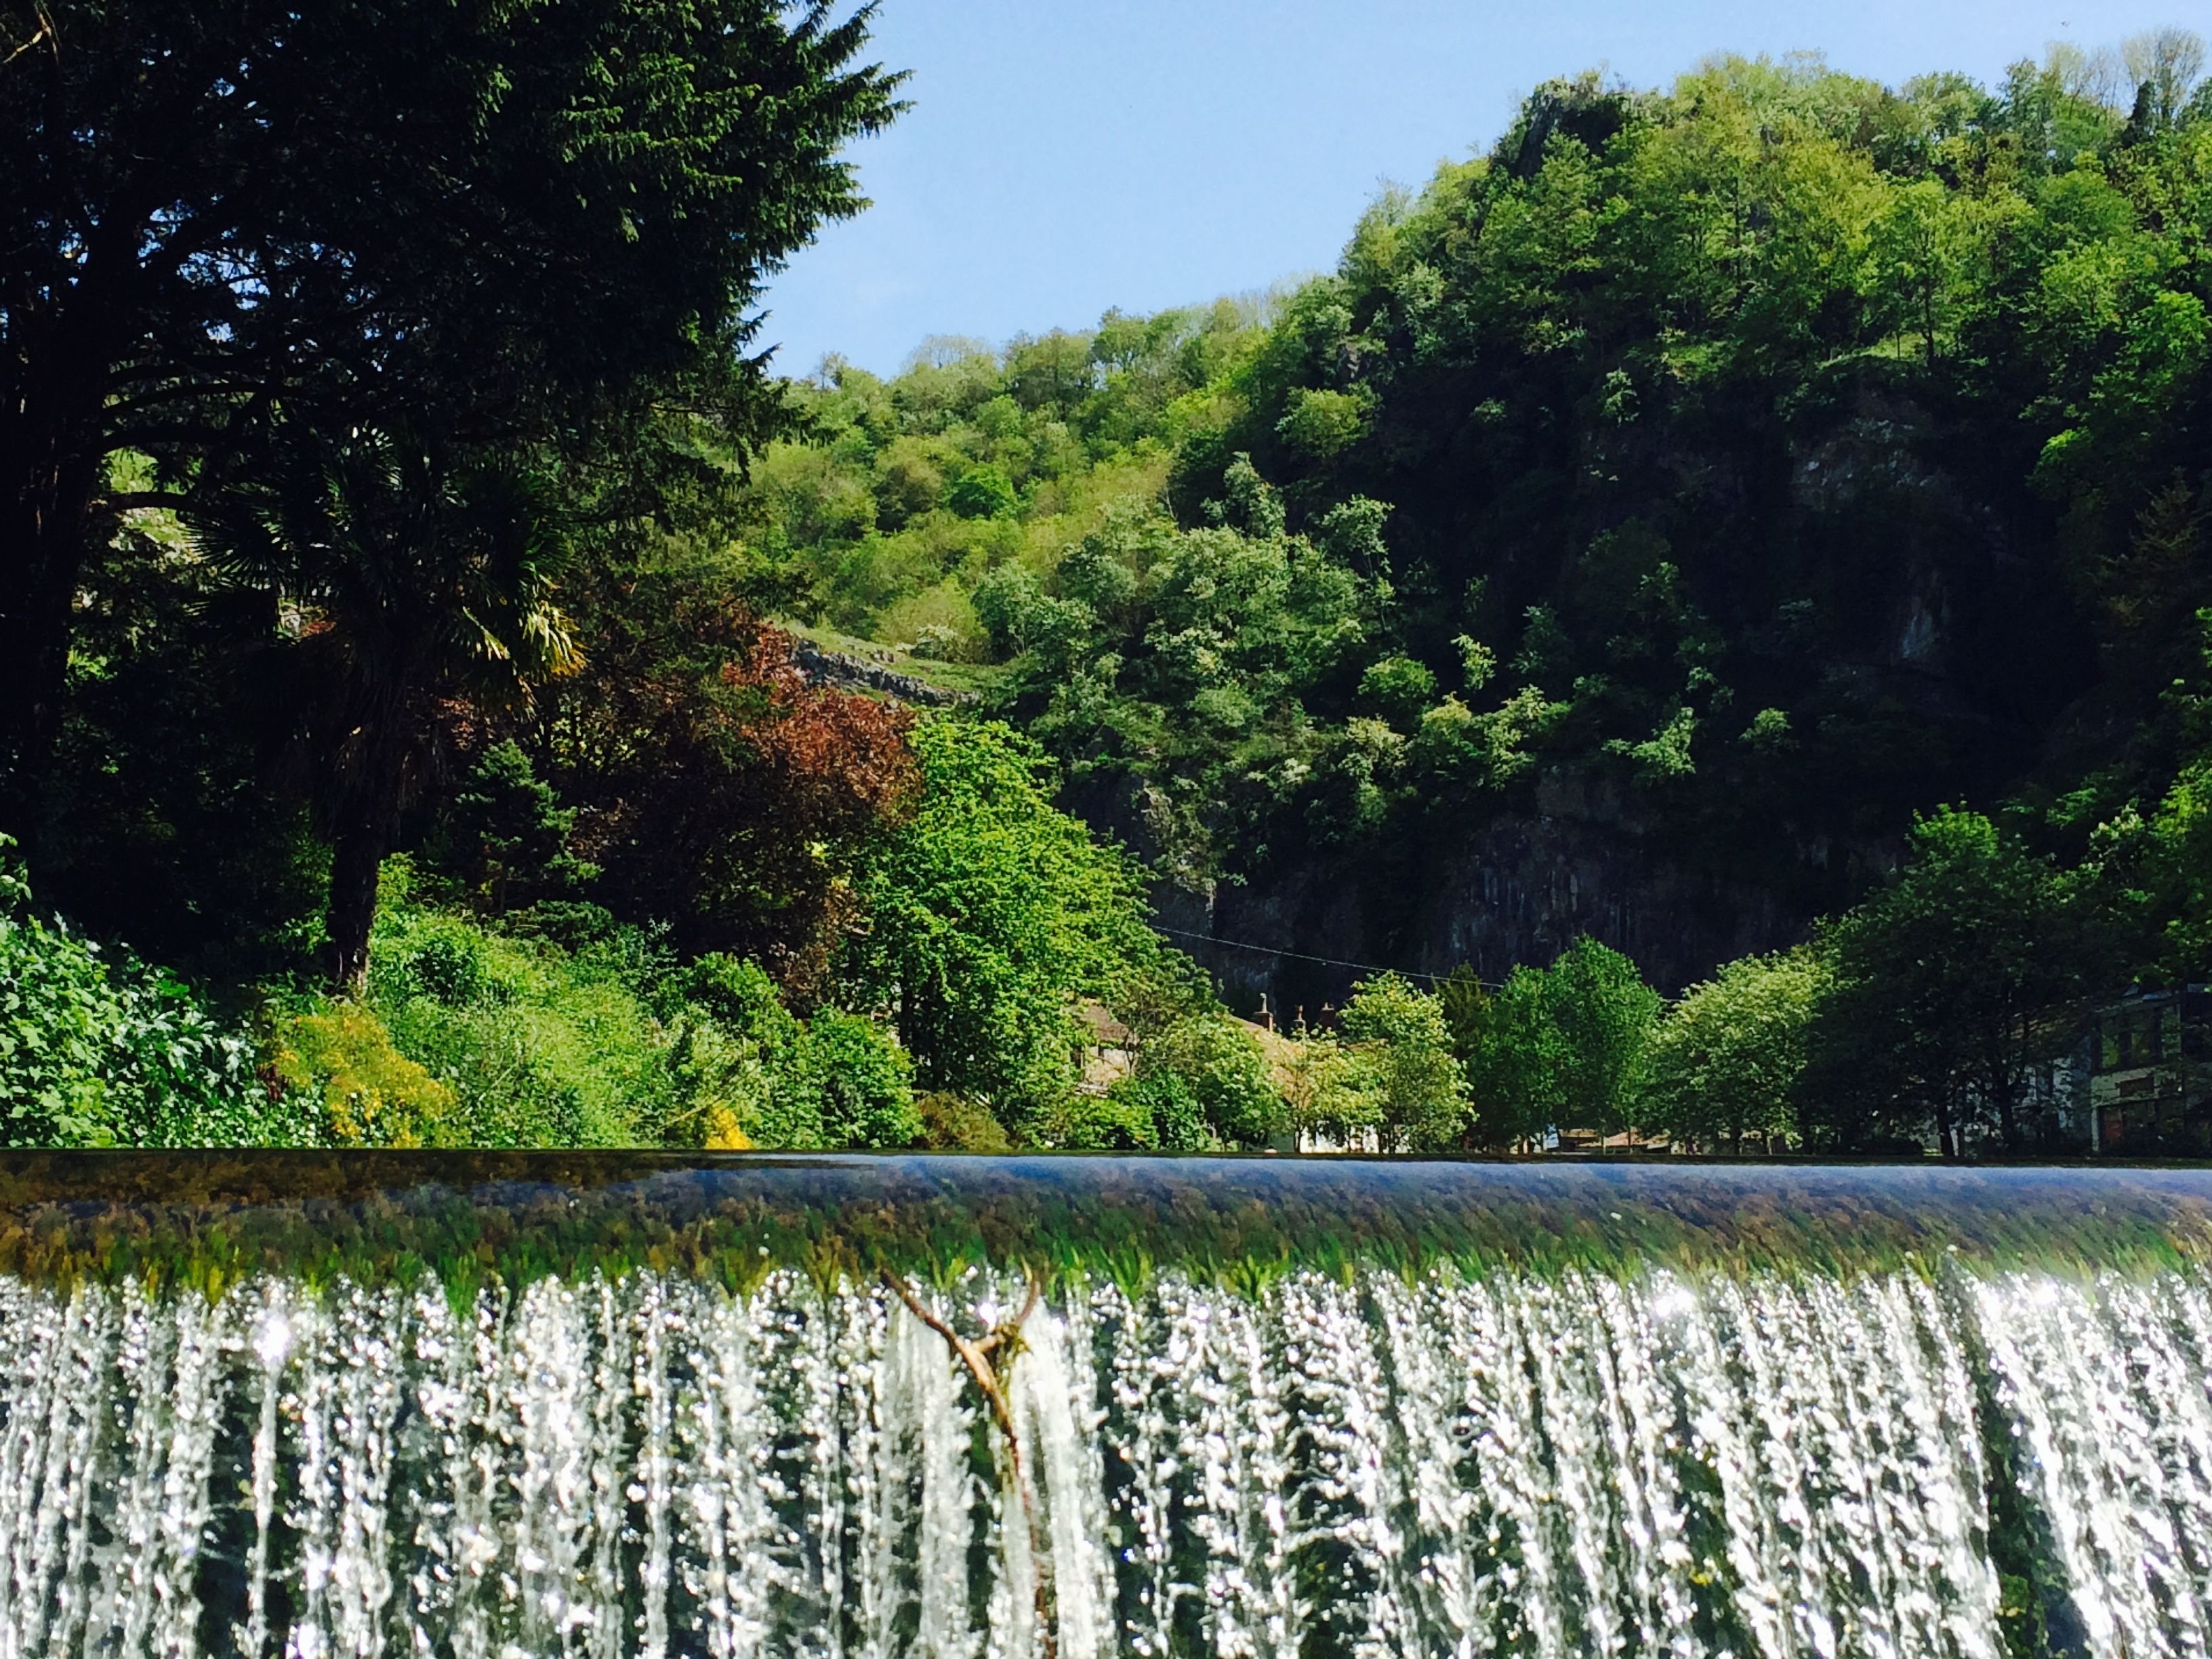
landscape, tree, water, nature, forest, grass, waterfall, plant, leaf, flower, lake, river, summer, motion, pond, environment, green, cascade, reflection, splash, scenic, fresh, botany, blue, garden, flora, blue sky, vegetation, wetland, botanical garden, habitat, rural area